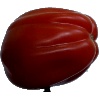
Label: tomato_heart